Toroidal inductors and transformers

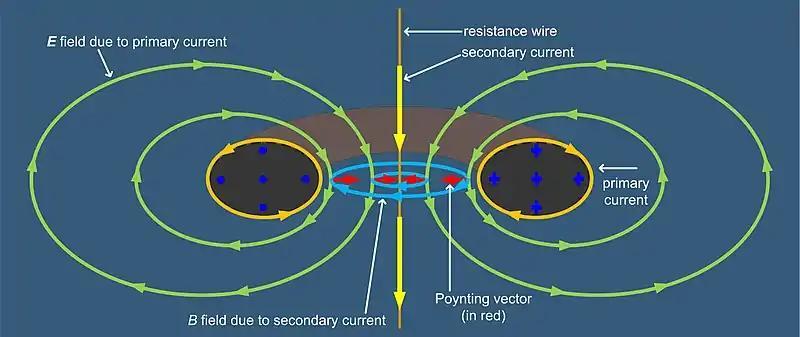
In this figure, blue dots indicate where B flux from the primary current comes out of the picture and plus signs indicate where it goes into the picture.

Since the equations formula_4, and formula_5 (assuming quasi-static conditions, i.e. formula_6 ) have the same form, then the lines and contours of A relate to B like the lines and contours of B relate to j. Thus, a depiction of the A field around a loop of B flux (as would be produced in a toroidal inductor) is qualitatively the same as the B field around a loop of current. The figure to the left is an artist's depiction of the A field around a toroidal inductor. The thicker lines indicate paths of higher average intensity (shorter paths have higher intensity so that the path integral is the same). The lines are just drawn to look good and impart general look of the A field.